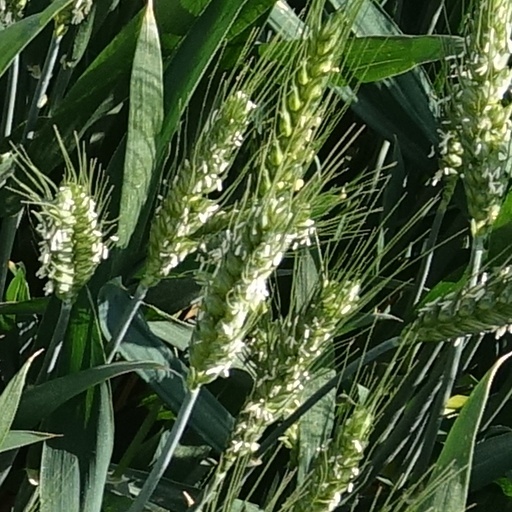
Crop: wheat